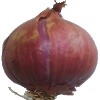
Label: Onion Red 1